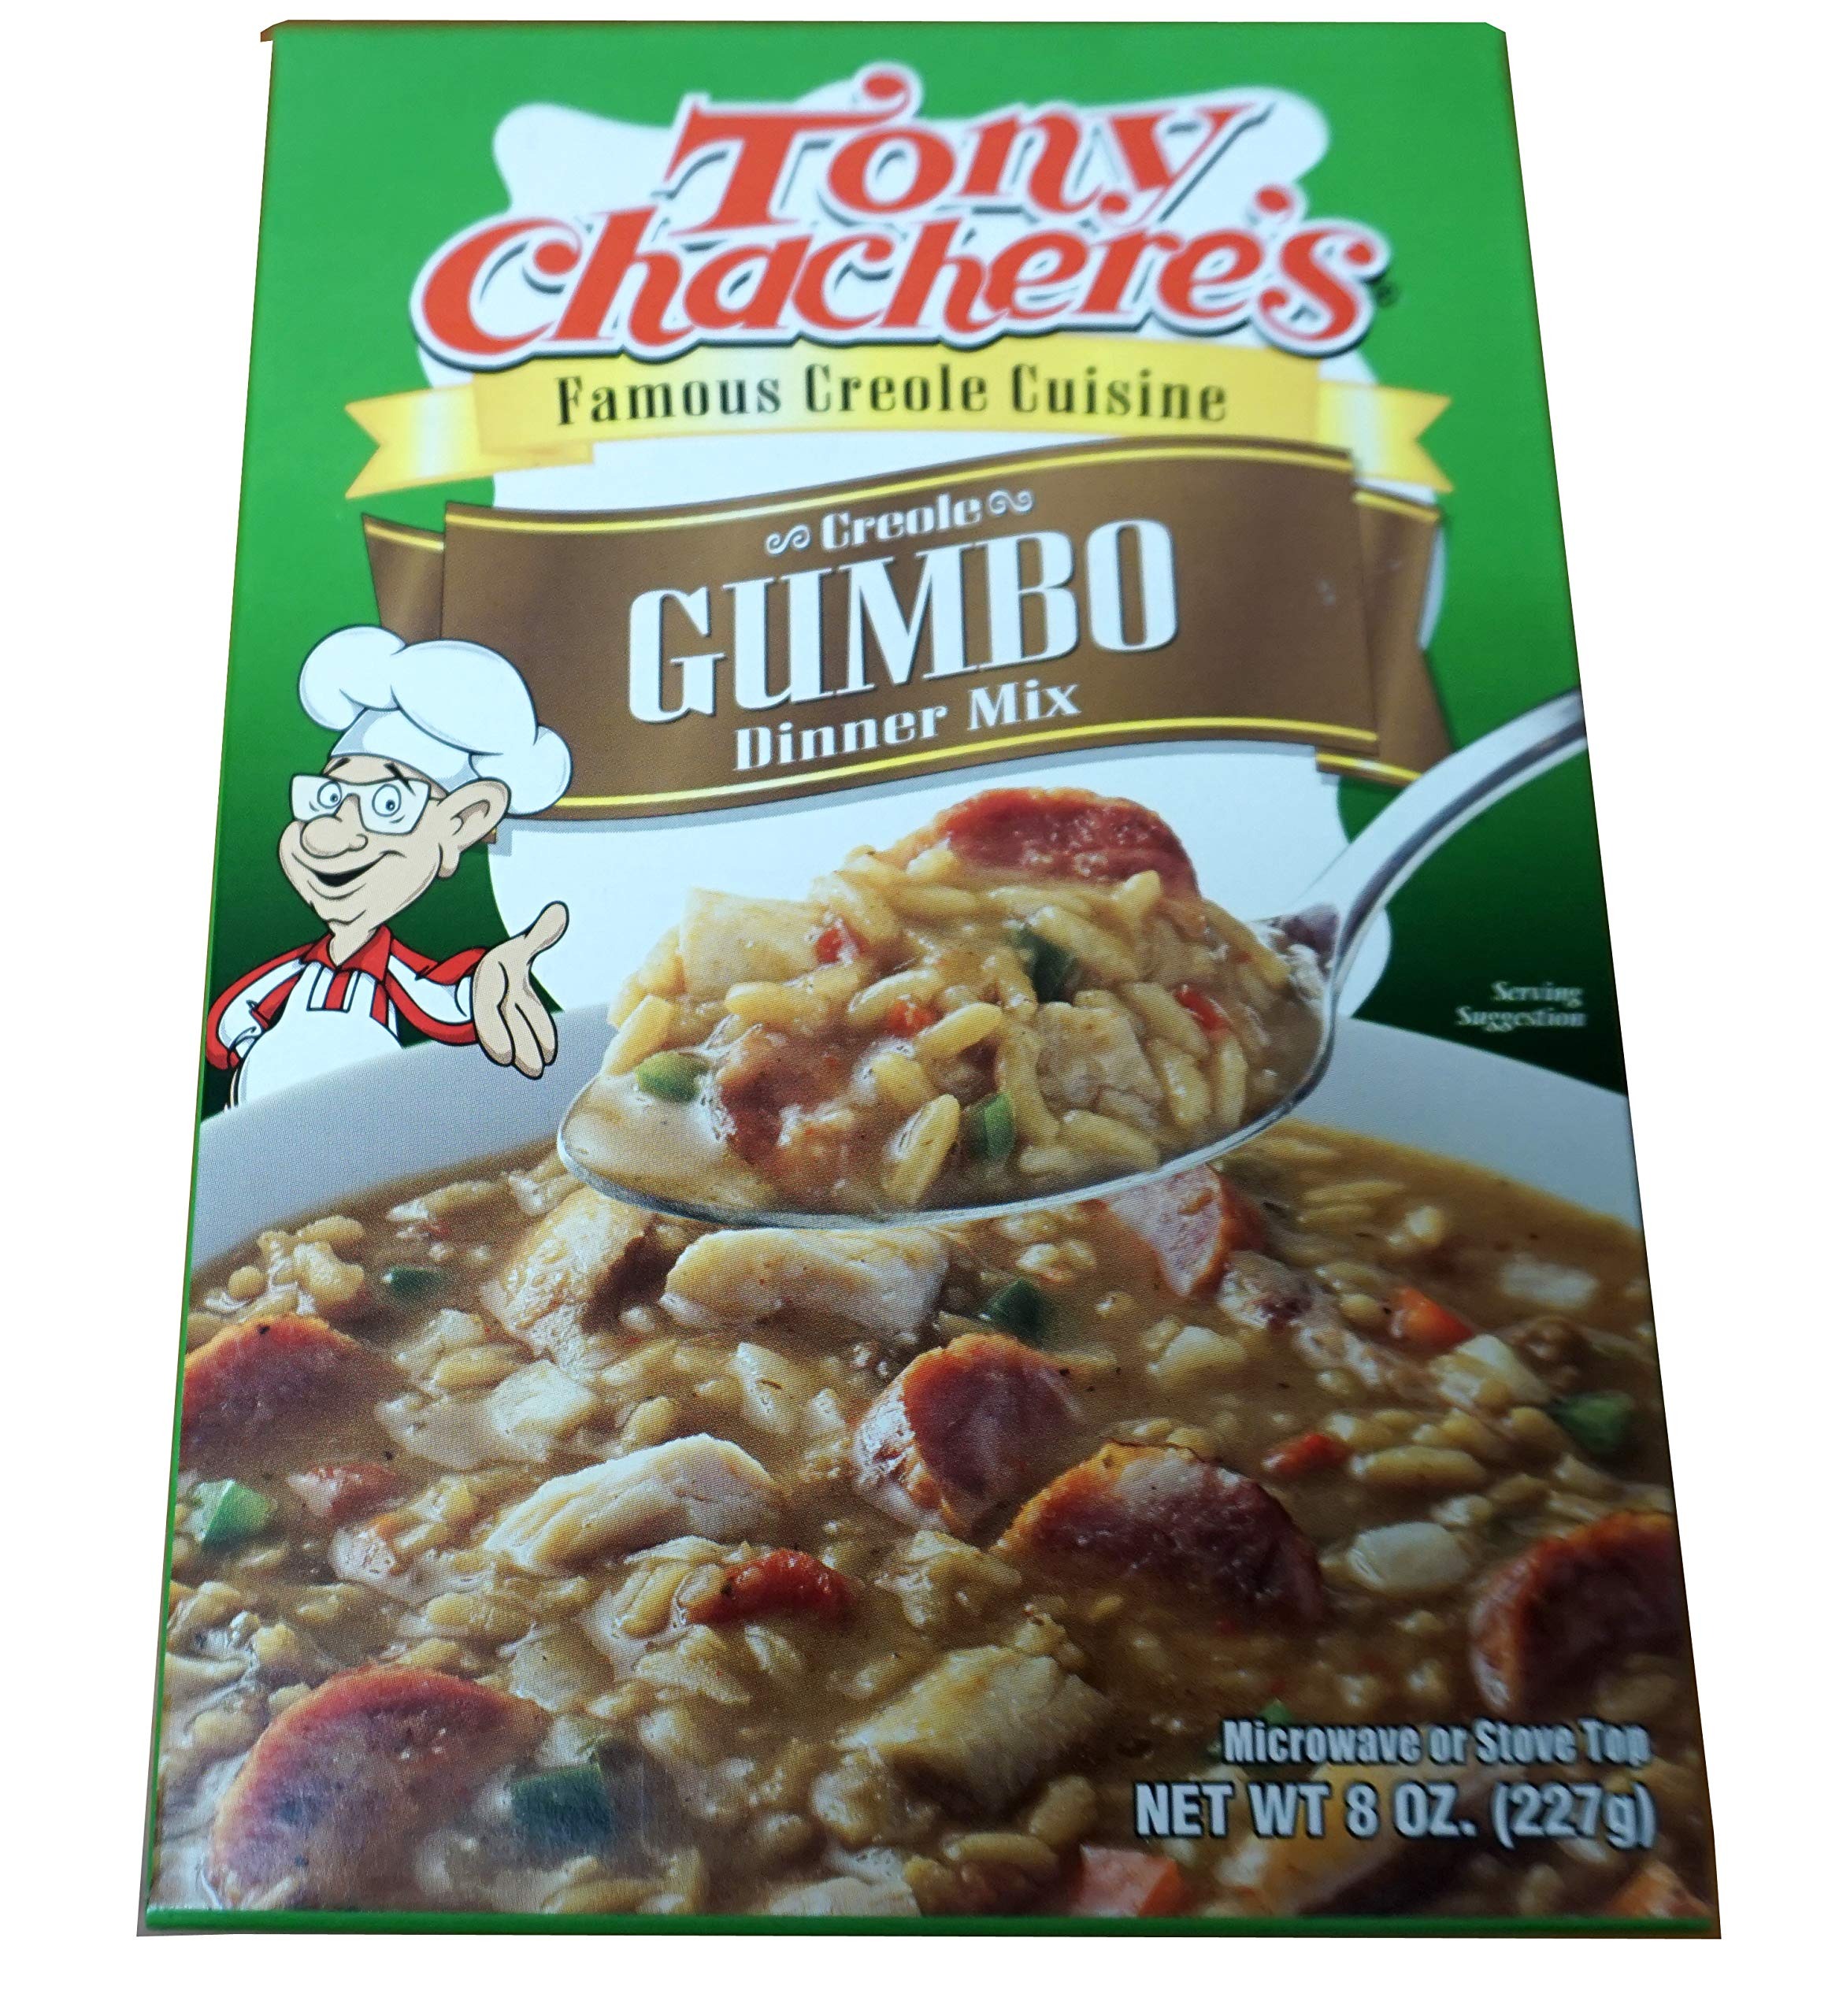
Item Name: TONY CHACHERES RICE DNR GUMBO, 8 OZ
Product Description: Cajun Seasonings
Value: 8.0
Unit: Ounce

Price: 6.58